JR (artist)

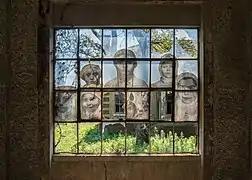
A mural from JR's "Unframed" installation at Ellis Island Hospital

JR began his career as a teenage graffiti artist who was by his own admission not interested in changing the world, but in making his mark on public space and society. His graffiti efforts often targeted precarious places like rooftops and subway trains, and he enjoyed the adventure of going to and painting in these spaces. After finding a camera in the Paris Metro, JR and his friends began to document the act of his graffiti painting. At the age of 17, he began applying photocopies of these photographs to outdoor walls, creating illegal "sidewalk gallery exhibitions".